Albert Ireton

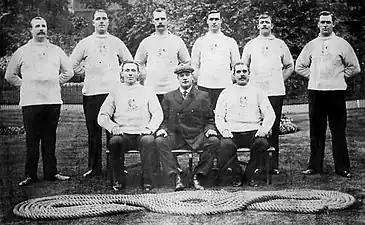
The 1908 City of London Police team that won the gold medal in 1908. (Back row – left to right): Frederick Merriman, John James Shepherd, Edwin Mills, Albert Ireton, Frederick Goodfellow, Frederick Humphreys (Front row – left to right): Edward Barrett, Henry Duke (Captain), William Hirons

Albert Ireton (15 May 1879 in Baldock – 4 January 1947) was a British tug of war competitor and boxer who competed in the 1908 Summer Olympics.